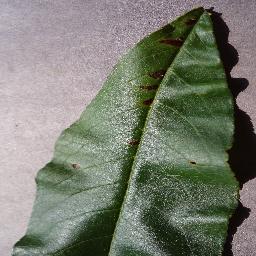
Label: Peach___Bacterial_spot